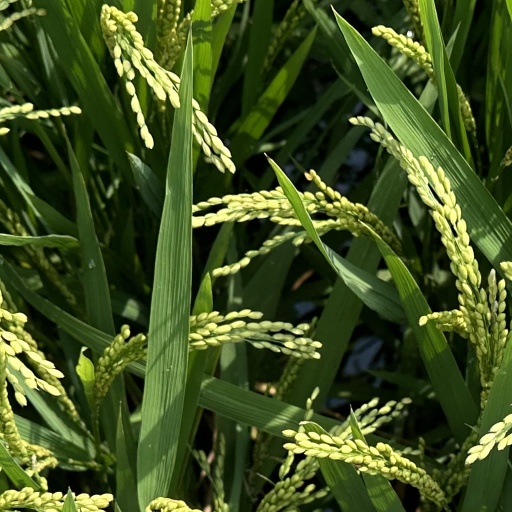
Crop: rice